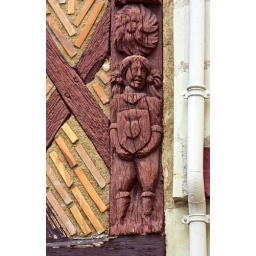
A wood carving on a timbre framed house in the market square at Saumur